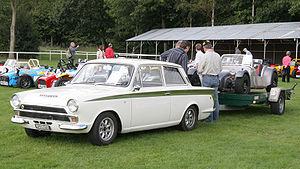
Sir John Whitmore, né le 16 octobre 1937 à côté de Grays, et mort le 28 avril 2017, est un pilote automobile britannique essentiellement sur circuits, en Tourisme et en Grand Tourisme, mais aussi en courses de côte.